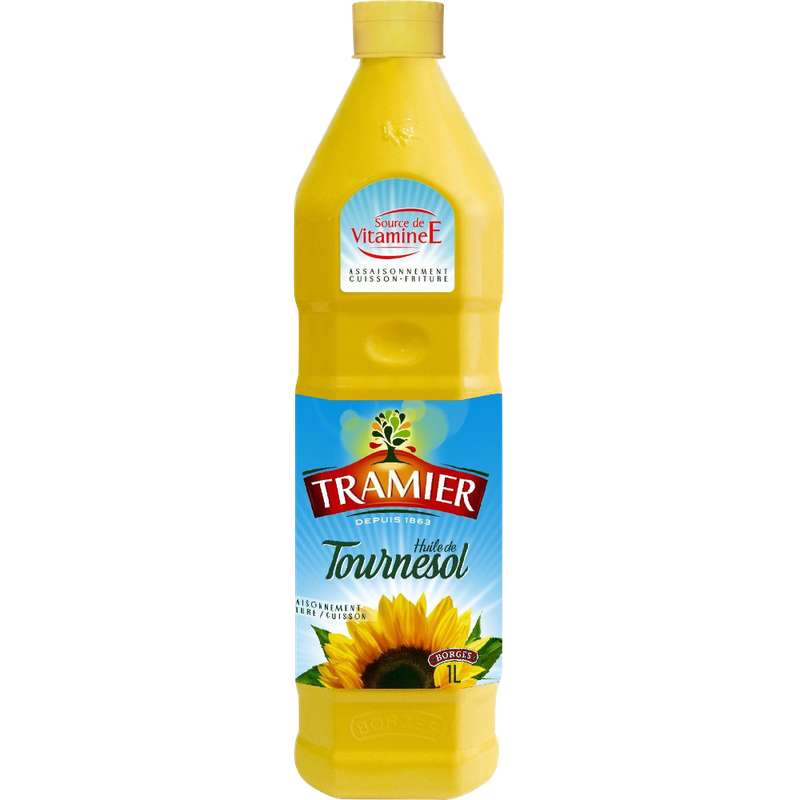
Waste category: plastic